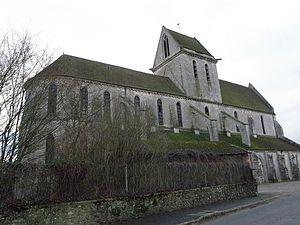
Vue septentrionale de l'église priorale Notre-Dame de l'Assomption de Voulton (77).
Voulton est une commune française située dans le département de Seine-et-Marne en région Île-de-France.
Cet article recense les monuments historiques de France classés en 1840, la première protection de ce type dans le pays.